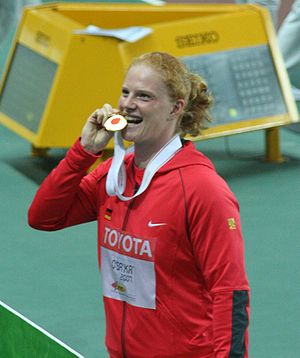
Betty Heidler
Betty Heidler
Betty Heidler, i Østberlin, Østtyskland, er en tysk atlet.